Marc Rzatkowski

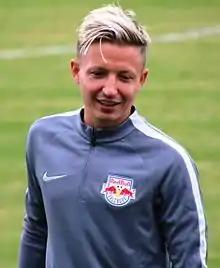
Rzatkowski with Red Bull Salzburg in 2016

Marc Rzatkowski (born 2 March 1990) is a German professional footballer who plays as an attacking midfielder.